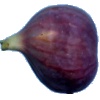
Label: Fig 1